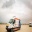
Label: ambulance